275

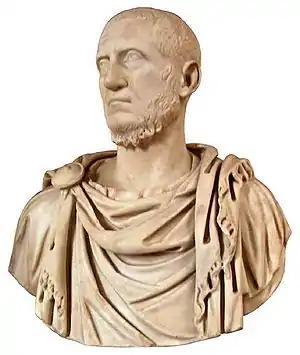
Emperor Tacitus (c. 200–276)

Year 275 (CCLXXV) was a common year starting on Friday of the Julian calendar. At the time, it was known as the Year of the Consulship of Aurelianus and Marcellinus (or, less frequently, year 1028 "Ab urbe condita"). The denomination 275 for this year has been used since the early medieval period, when the Anno Domini calendar era became the prevalent method in Europe for naming years.